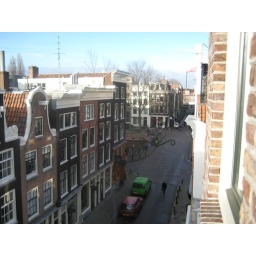
This is the view from our bedroom window towards the Keizergracht; gracht is canal in dutch